National Register of Historic Places listings in Washington County, Texas

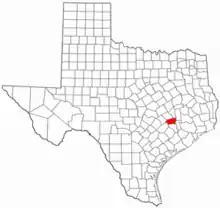
Location of Washington County in Texas

This is intended to be a complete list of properties and districts listed on the National Register of Historic Places in Washington County, Texas. There are six districts and 63 individual properties listed on the National Register in the county. Twenty-seven individually listed properties are Recorded Texas Historic Landmarks while five districts contain many more.